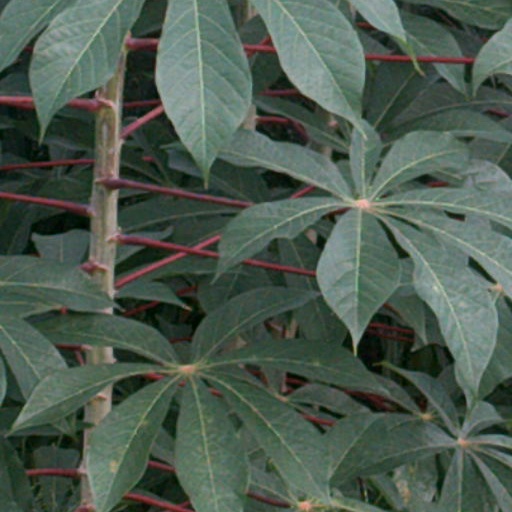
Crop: cassava